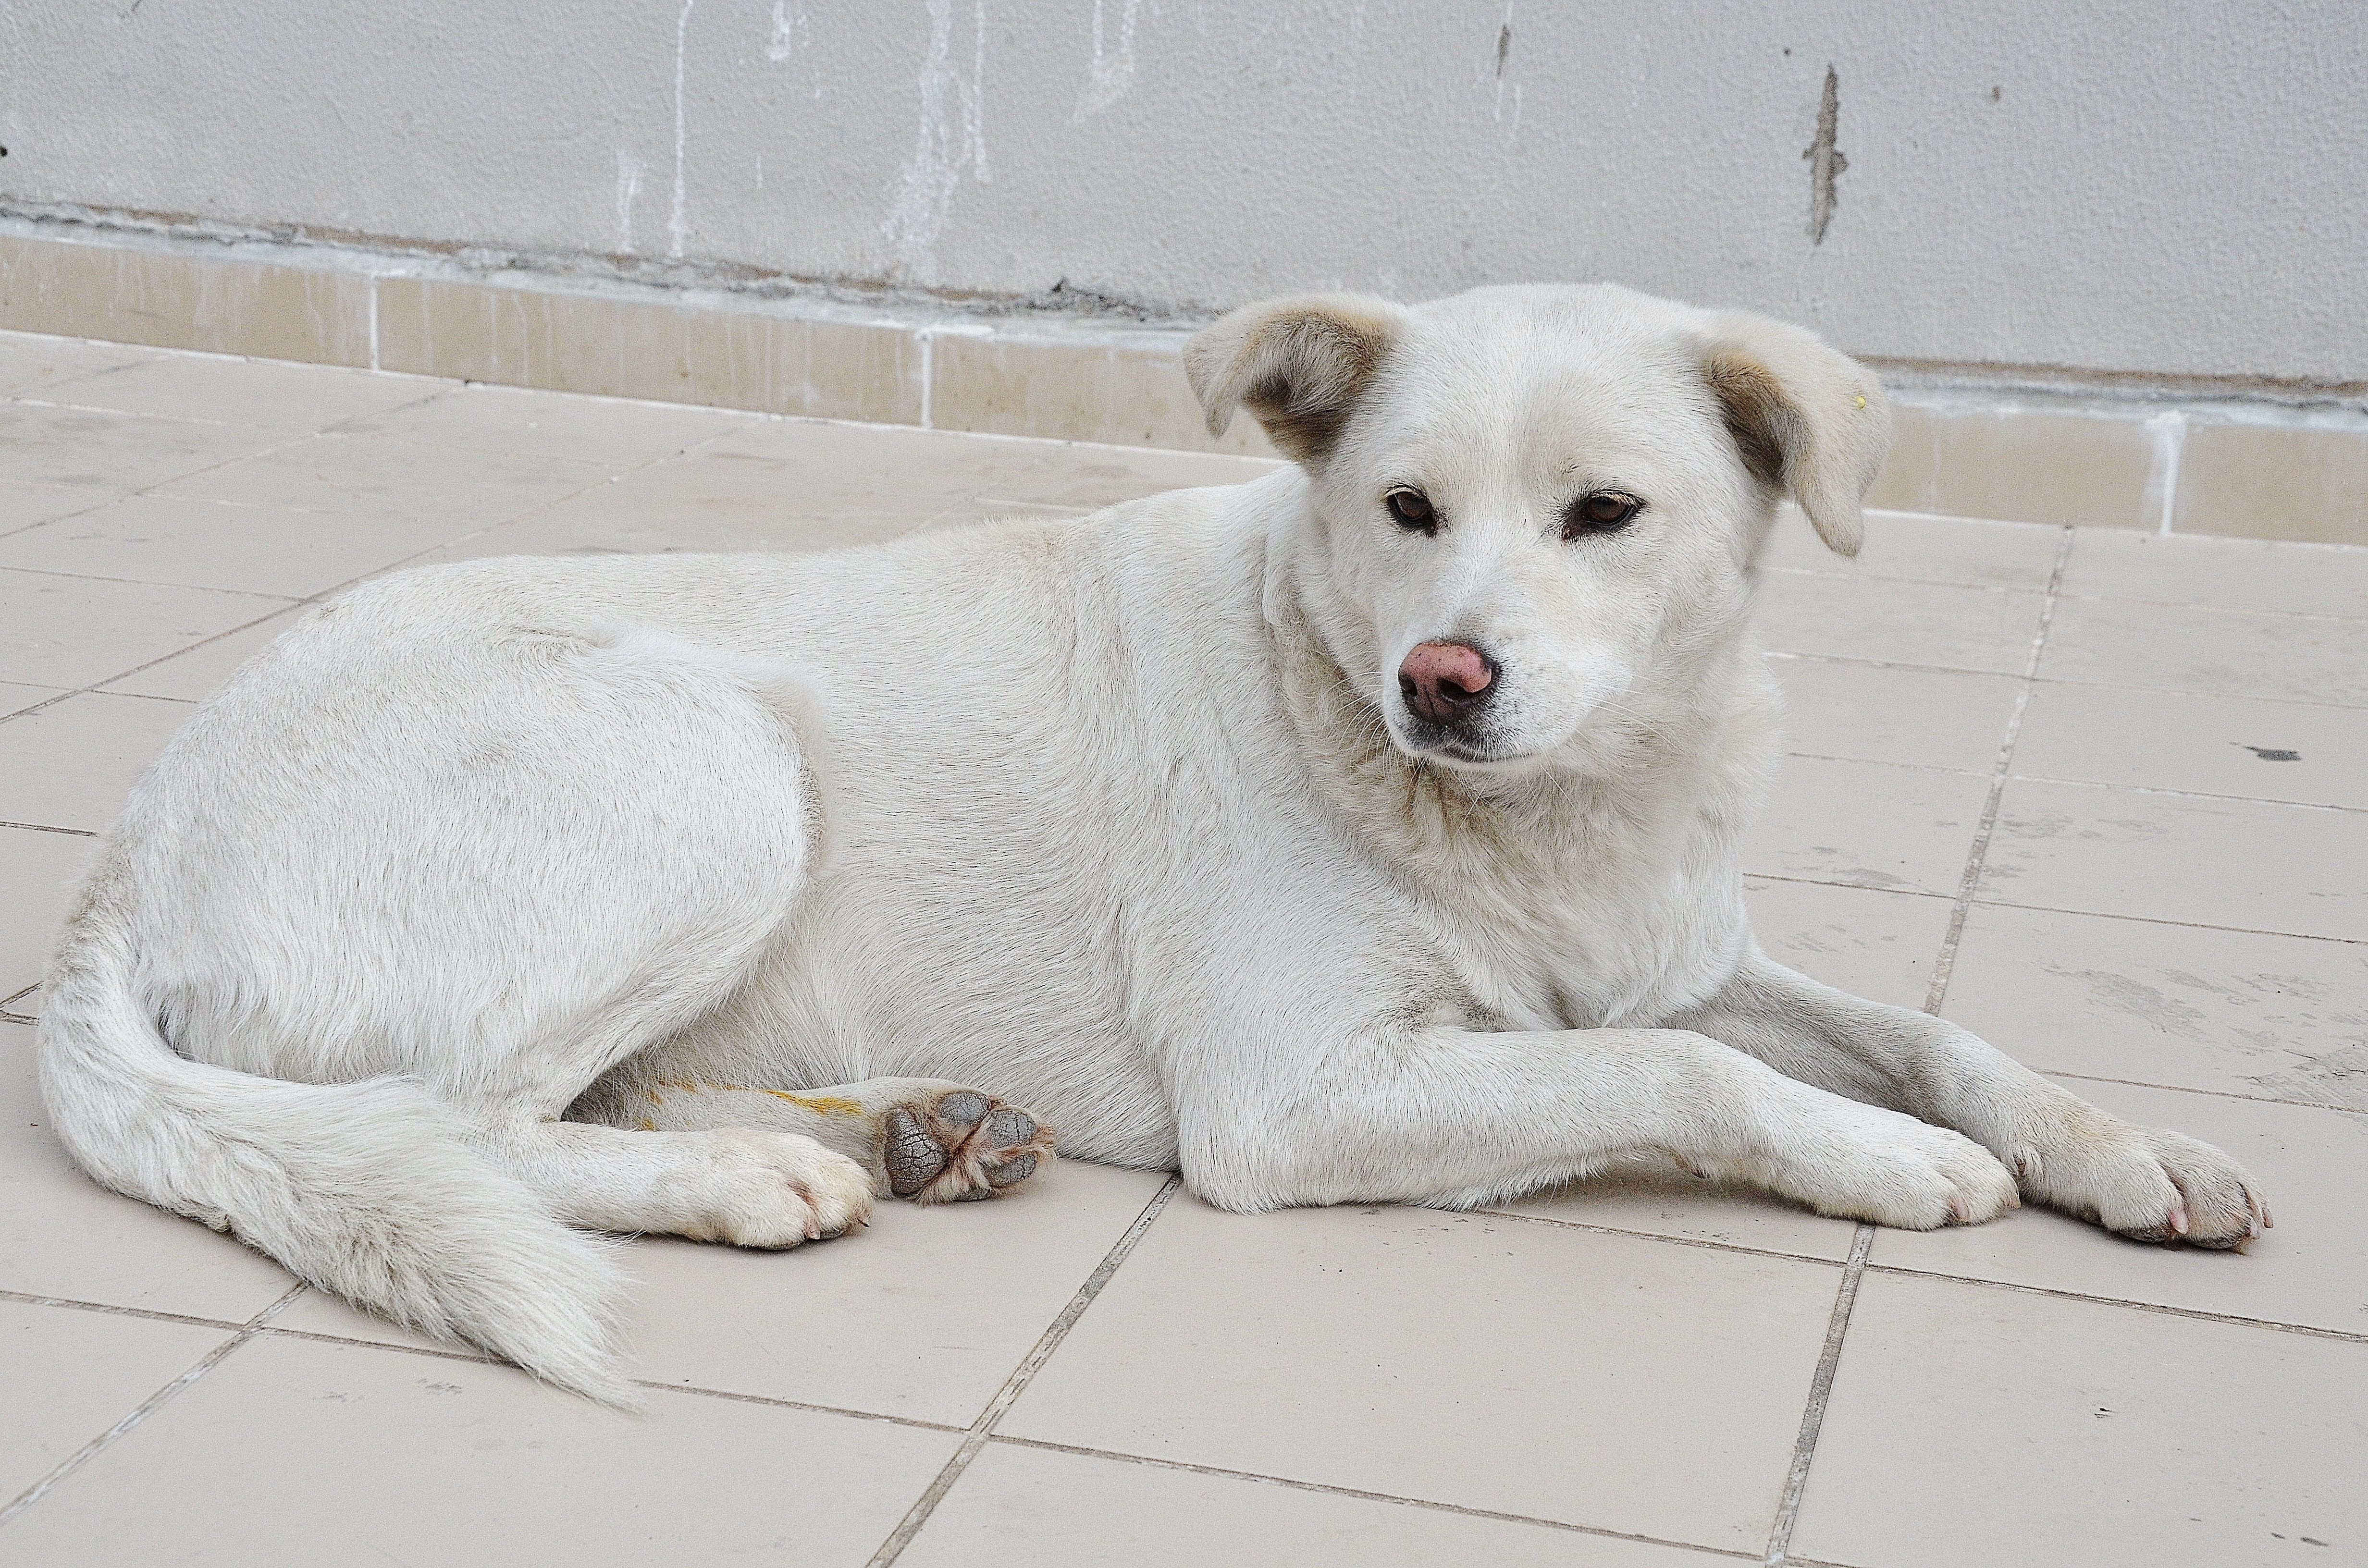
white, puppy, dog, animal, pet, portrait, mammal, vertebrate, dog breed, doggy, white shepherd, korean jindo dog, street dog, dog like mammal, dog breed group, dog crossbreeds, great pyrenees, berger blanc suisse, maremma sheepdog, slovak cuvac